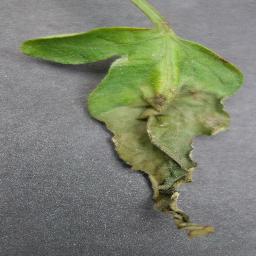
Label: Tomato___Late_blight